San Fedele Intelvi

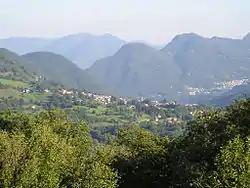
San Fedele d'Intelvi

San Fedele Intelvi was a "comune" (municipality) in the Province of Como in the Italian region Lombardy, located about north of Milan and about north of Como, on the border with Switzerland. On 1 January 2018 it was merged with Casasco d'Intelvi and Castiglione d'Intelvi to form the new "comune" of Centro Valle Intelvi.